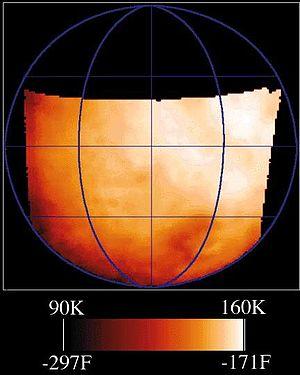
Ganymède, de nom international Jupiter III Ganymede, est un satellite naturel de Jupiter. Sur l'échelle des distances au centre de Jupiter, il s'agit du septième satellite naturel connu de la planète et du troisième satellite galiléen. Terminant une orbite en approximativement sept jours terrestres, il participe à une résonance orbitale dite de Laplace, de type 1:2:4, avec Europe et Io. Avec son diamètre de 5 268 kilomètres, dépassant de 8 % celui de la planète Mercure et de 2 % celui de Titan, la plus grande lune de Saturne, Ganymède est le plus gros satellite naturel de Jupiter mais également le plus gros de tout le Système solaire. Étant constitué en quantités à peu près égales de roches silicatées et de glace d'eau, sa masse n'est que 45 % de celle de Mercure, mais reste la plus importante de tous les satellites planétaires du Système solaire, atteignant 2,02 fois celle de la Lune.